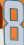
Number: 8